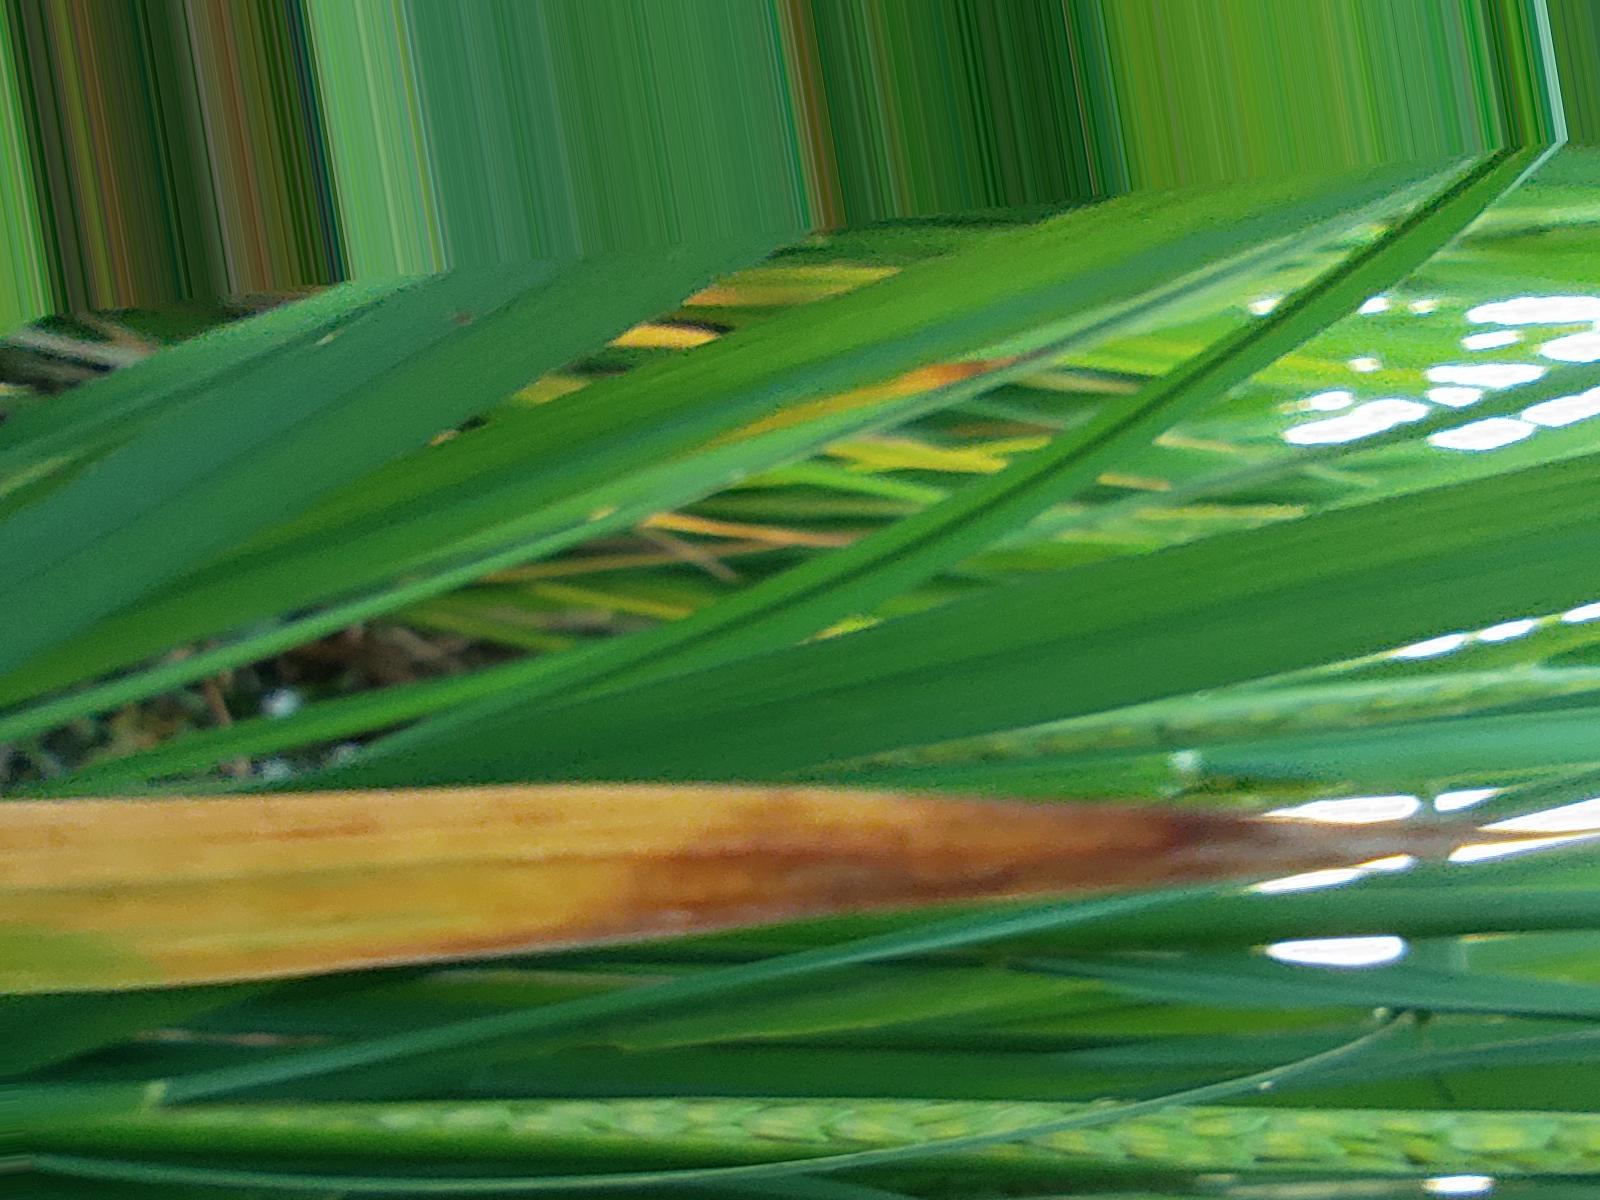
Nhãn: Bệnh Cháy lá ( Leaf scald )